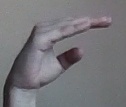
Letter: jeem